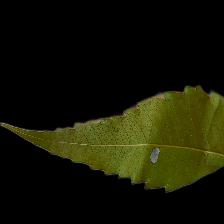
Plant: Neem